Moose (dog)

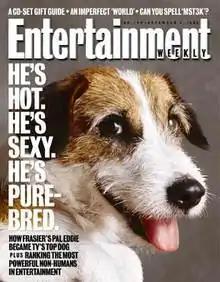
Moose on the cover of "Entertainment Weekly"

Moose (December 24, 1990 – June 22, 2006) was a wire-hair Jack Russell Terrier who portrayed Eddie Crane on the American television Cheers spinoff sitcom "Frasier".